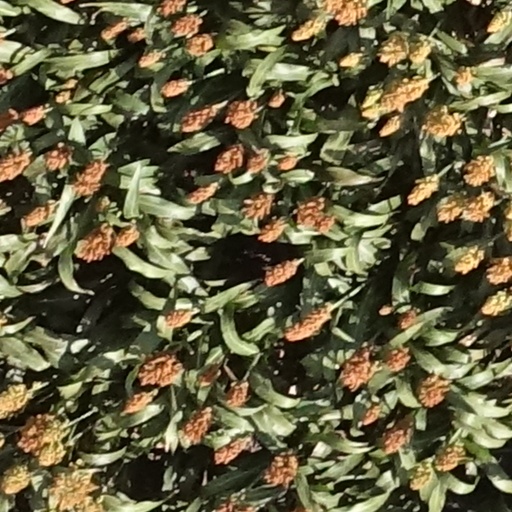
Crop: sorghum